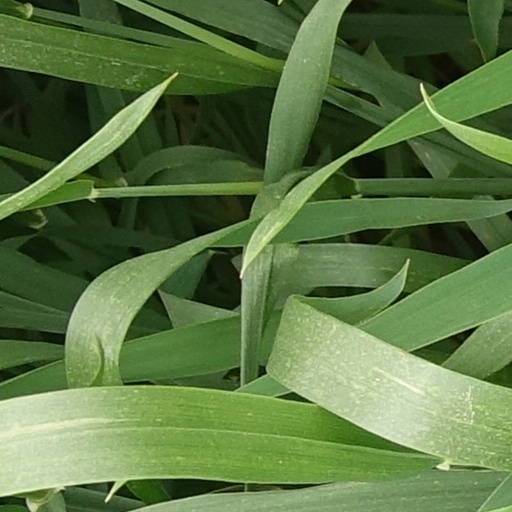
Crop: wheat